Giorgio Santelli

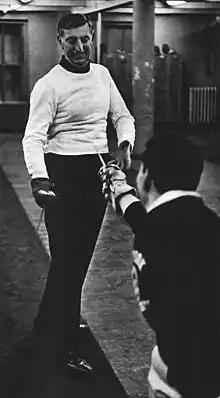
Santelli at Salle Santelli in New York City, circa February 1961

Maestro Santelli immigrated to the U.S. in 1924. He initially taught his art at the New York Athletic Club, before founding Salle Santelli in New York City. Giorgio was US National Coach for several decades, and U.S. Olympic Coach in 1928, 1932, 1936, 1948, and 1952. He trained many national team members and champions from the 1940s through the 1980s, teaching champions and prominent fencers including George Worth, Tibor Nyilas, George Kolombatovich, Allan Kwartler, Neil Lazar, Uriah Jones, Robert Russell, Anne O'Donnell Russell, Marty Lang, Denise O'Connor, Ed Ballinger, Israel Colon, Ernest Schmatolla, Maurice Kamhi, Andy Shaw, Ed Wright, and many others. Others who fenced at Salle Santelli included Olympians Norman Lewis, Robert Blum, Ralph Goldstein, Albert Axelrod, and Zaddick Longenbach.